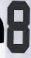
Number: 8